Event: Nepal Earthquake
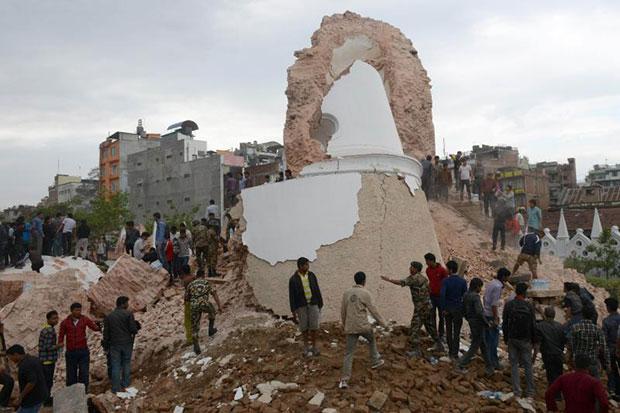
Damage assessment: damage